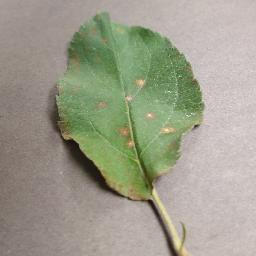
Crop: apple
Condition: cedar_rust